Scythians

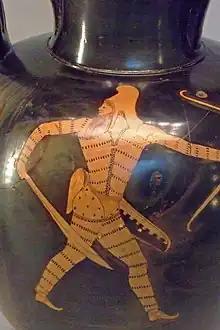
Red-figured amphora with a Scythian warrior, 480-470 BC, from Athens

During the 8th to 7th centuries BC, the Scythians conquered the Pontic and Crimean Steppes, but few settled there until they were expelled from West Asia. This was motivated by the threat of the Median Empire to the south of Ciscaucasia, and by the wealthy Greek colonies on the Black Sea coast. The Scythian kingdom traded between the Greek colonies to their south and the forest steppe to their north, via large rivers.